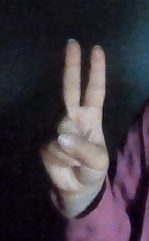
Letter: taa